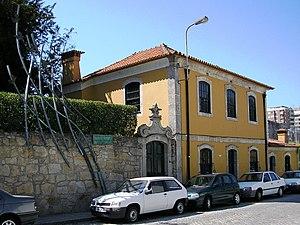
Joaquim Pedro de Oliveira Martins était un homme politique, écrivain, historien et sociologue portugais.